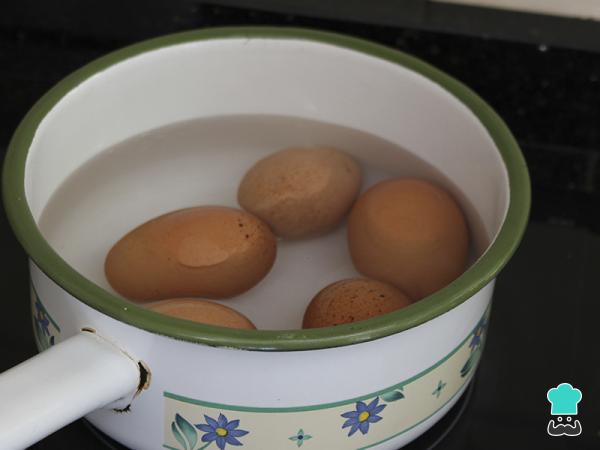
Uno de los elementos que más tiempo consume de esta receta de empanada de atún con hojaldre es el huevo cocido, por lo que antes de ponernos con el sofrito, es conveniente poner a cocer los huevos en una cazuela con agua.